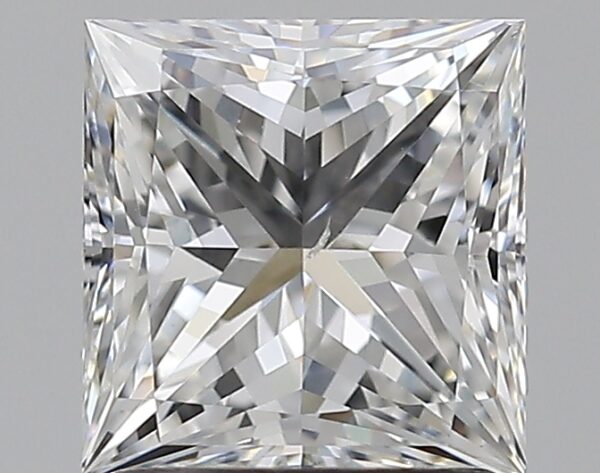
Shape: princess
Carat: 1.5
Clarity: VS2
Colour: E
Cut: EX
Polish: EX
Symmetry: VG
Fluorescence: N
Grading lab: GIA
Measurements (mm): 6.36 x 6.19 x 4.56